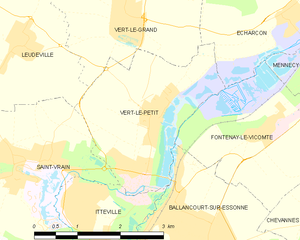
Carte des communes françaises Vert-le-Petit